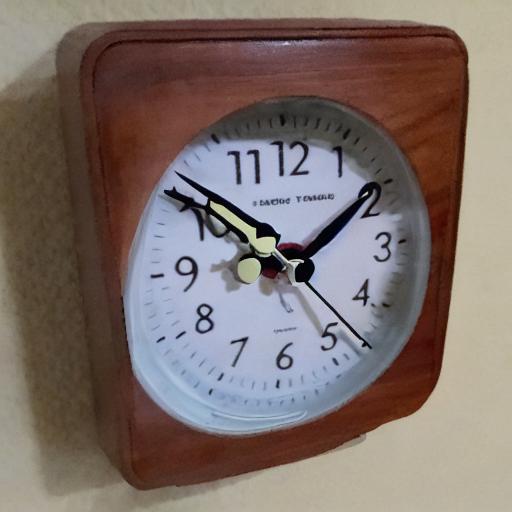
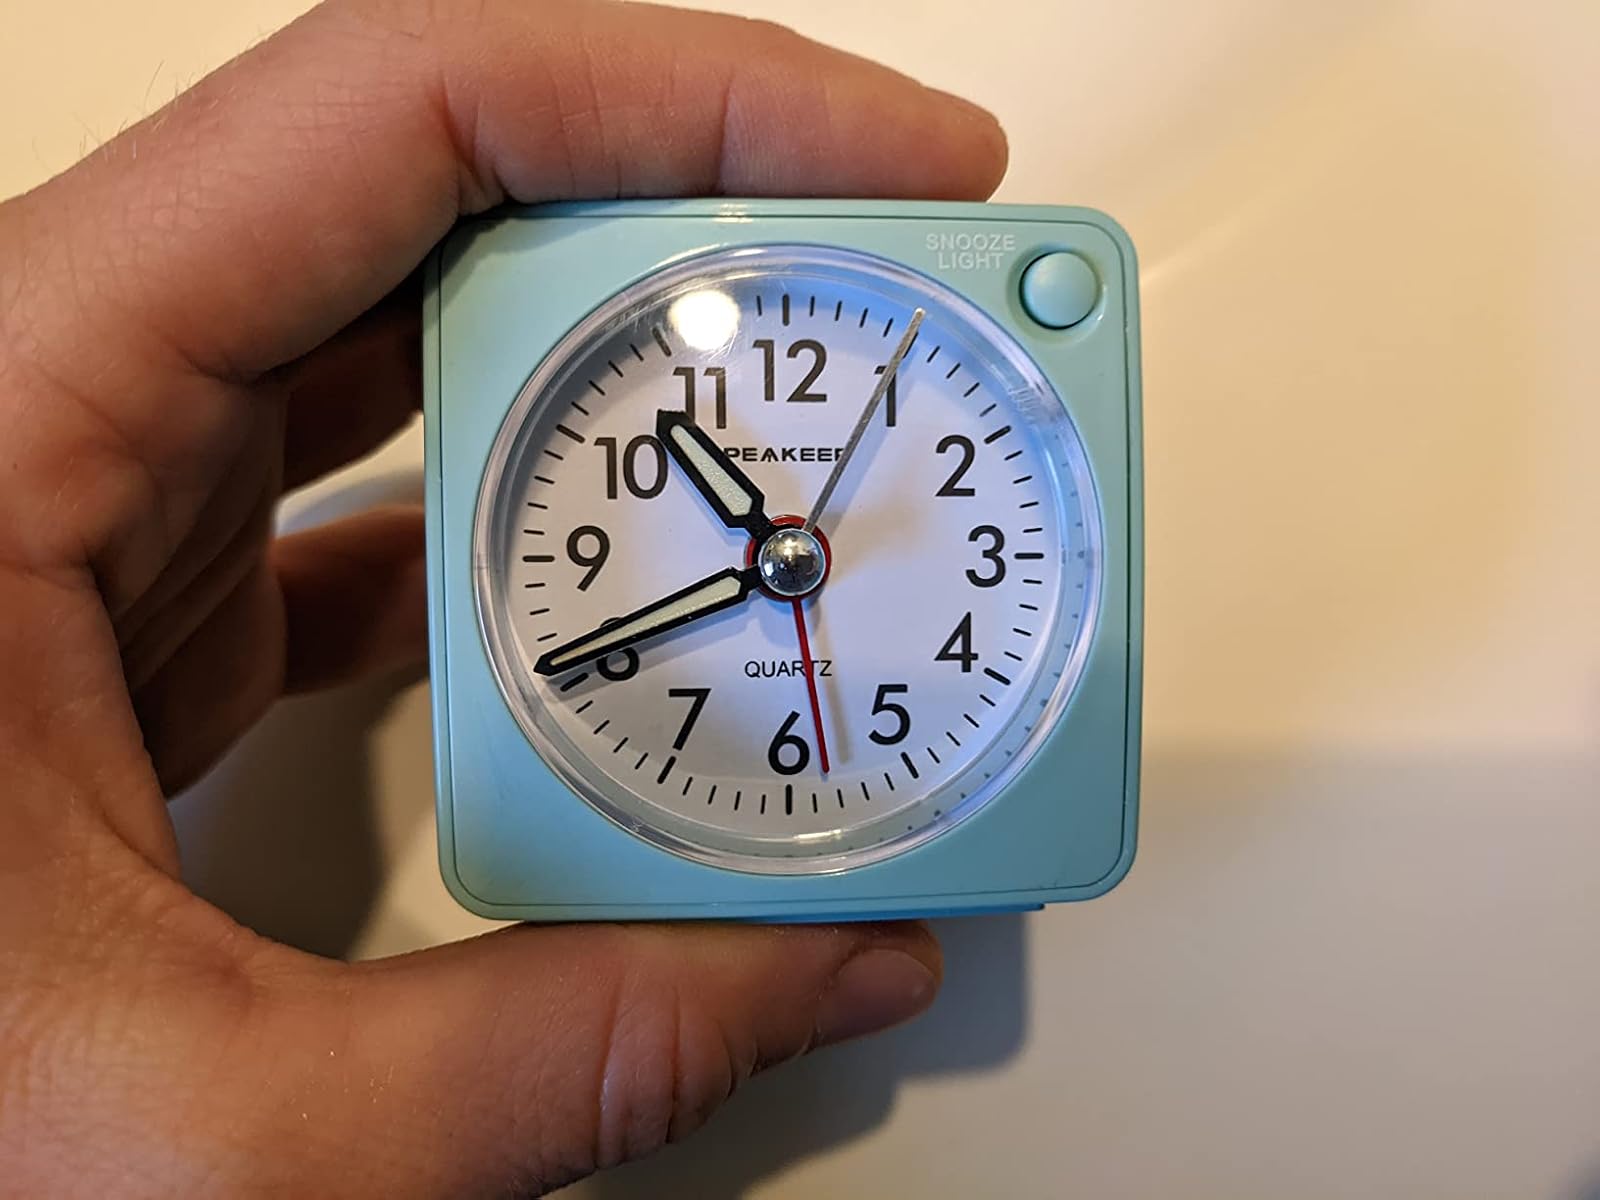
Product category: clock
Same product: no